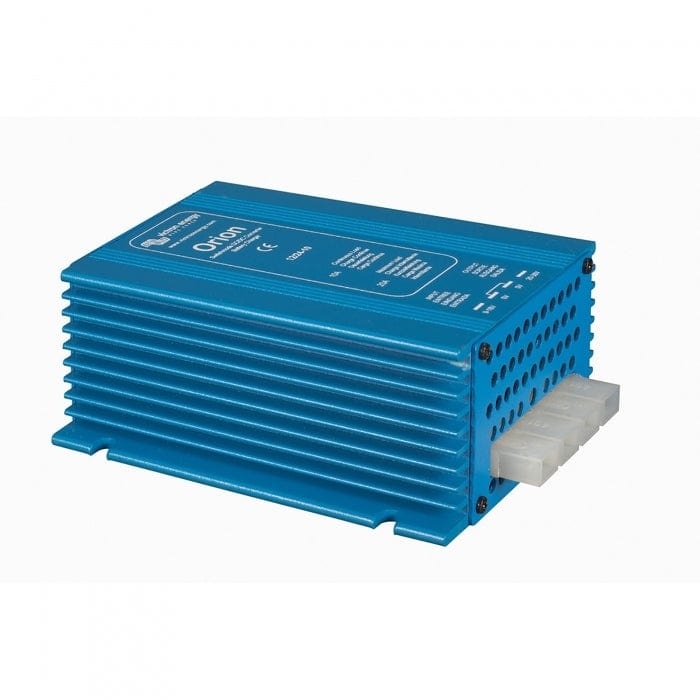
Victron Energy Orion 12/24 10 #ORI122410020
Brand: Victron Energy
Victron Energy ORI122410020 Converters Input voltage range 9-18 Volt Undervoltage shutdown 8 volt Output voltage 20-30 Volt Parallel Capability Continuous output current 10 Amp Normalized SKU: ORI122410020
Category: Electronics > Components > Converters